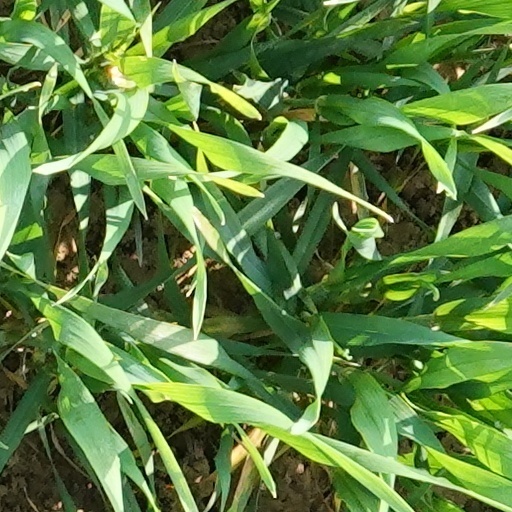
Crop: wheat